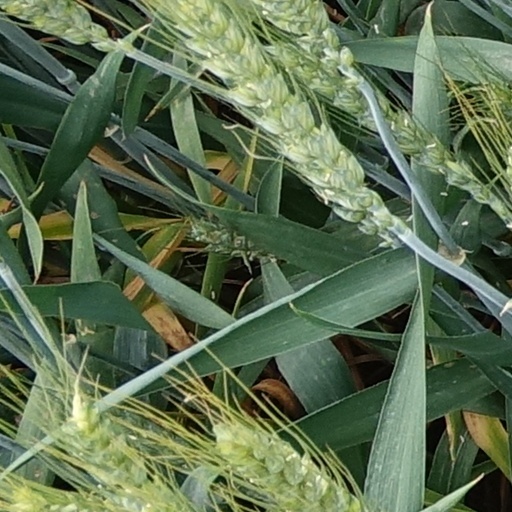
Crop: wheat